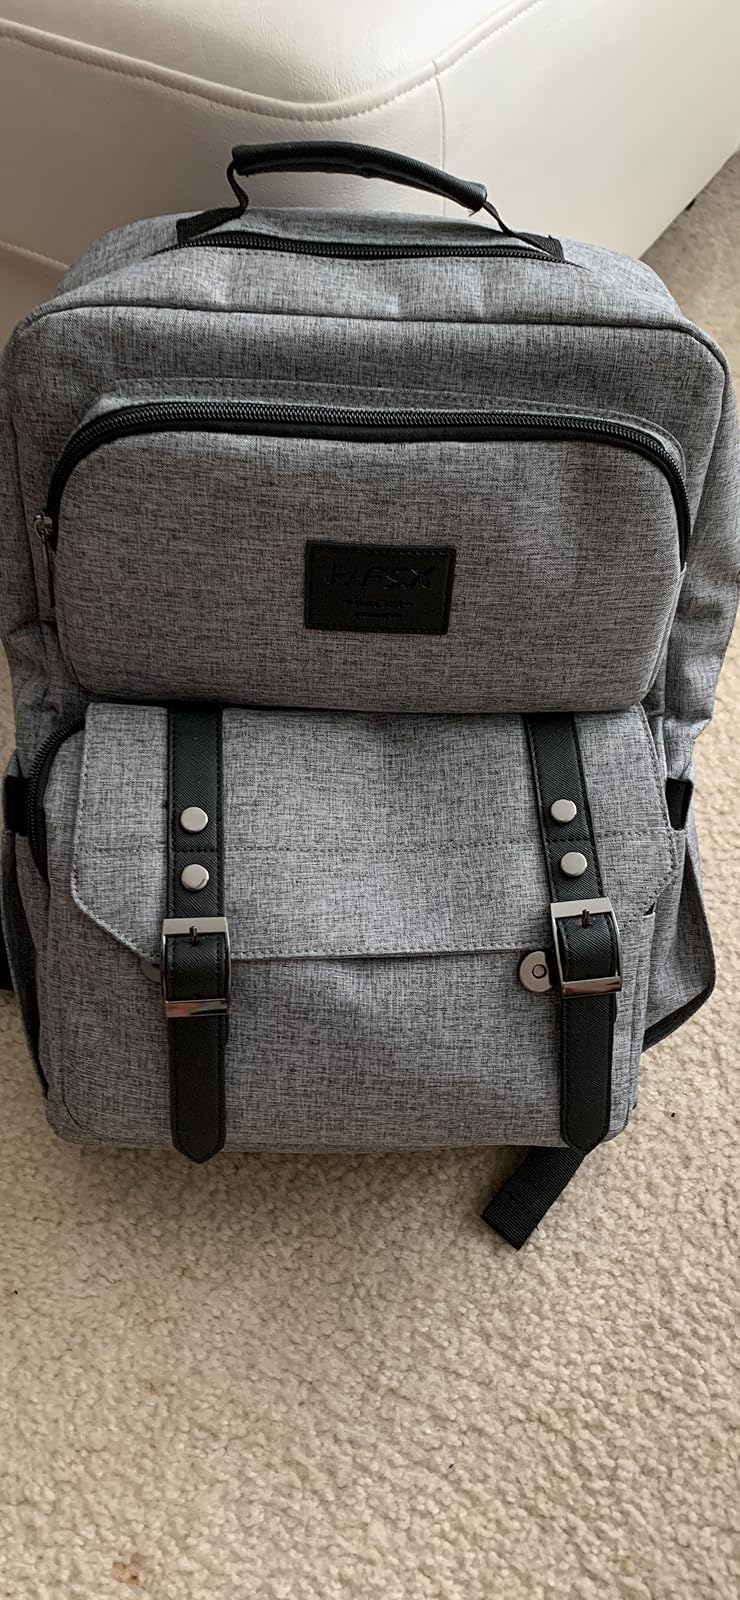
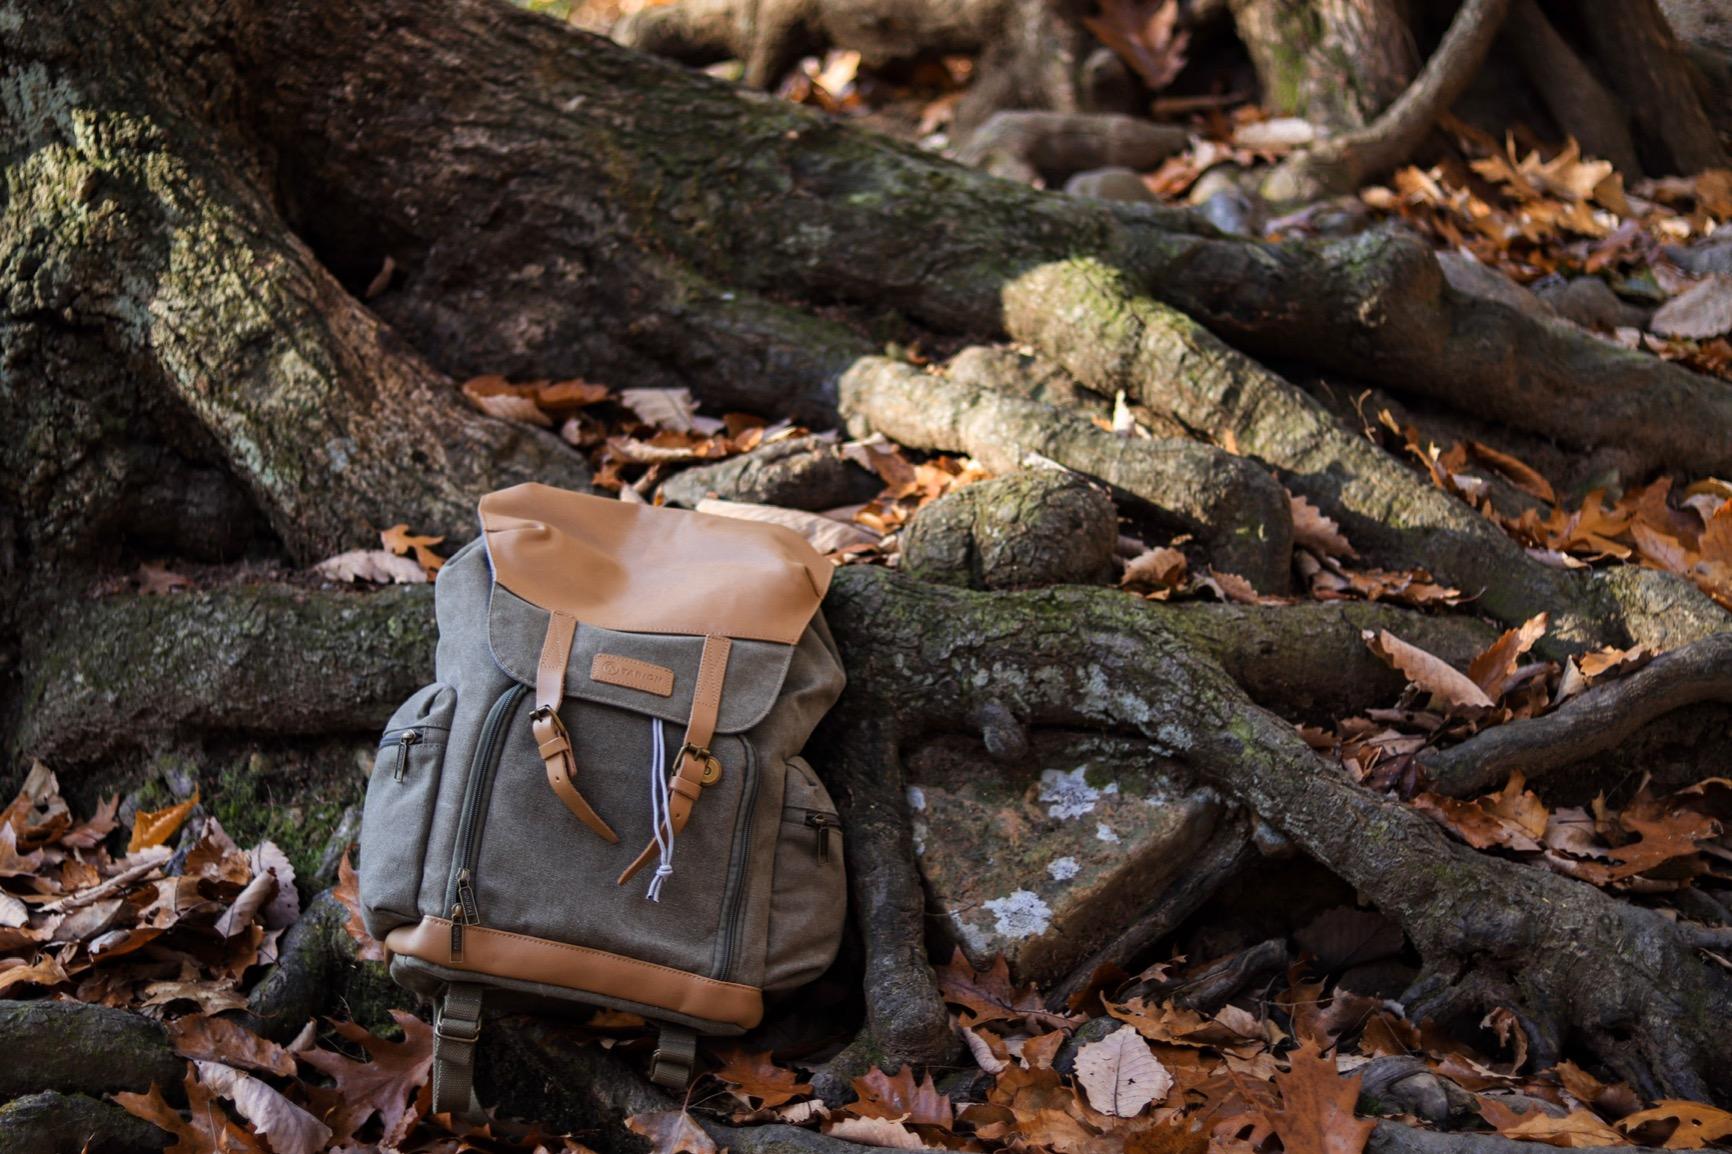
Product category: bag
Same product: no